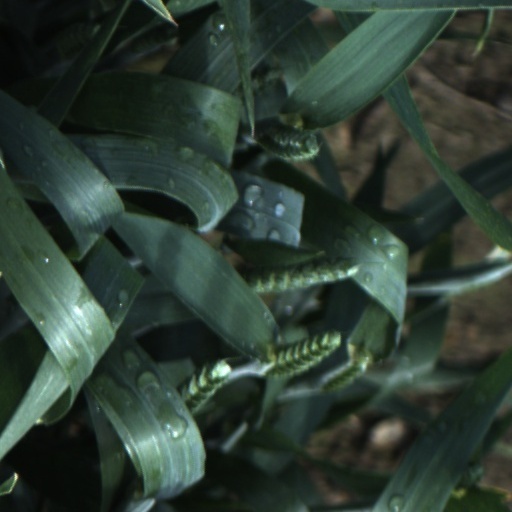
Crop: wheat